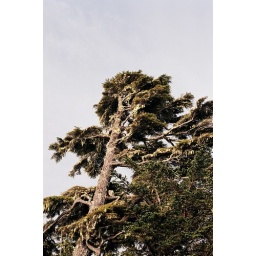
Because these trees are continuously battered by the ocean wind, they grow up shaped by it.